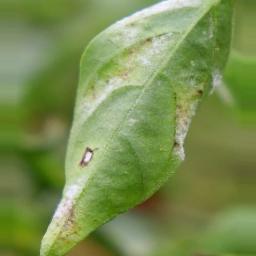
Label: powdery mildew